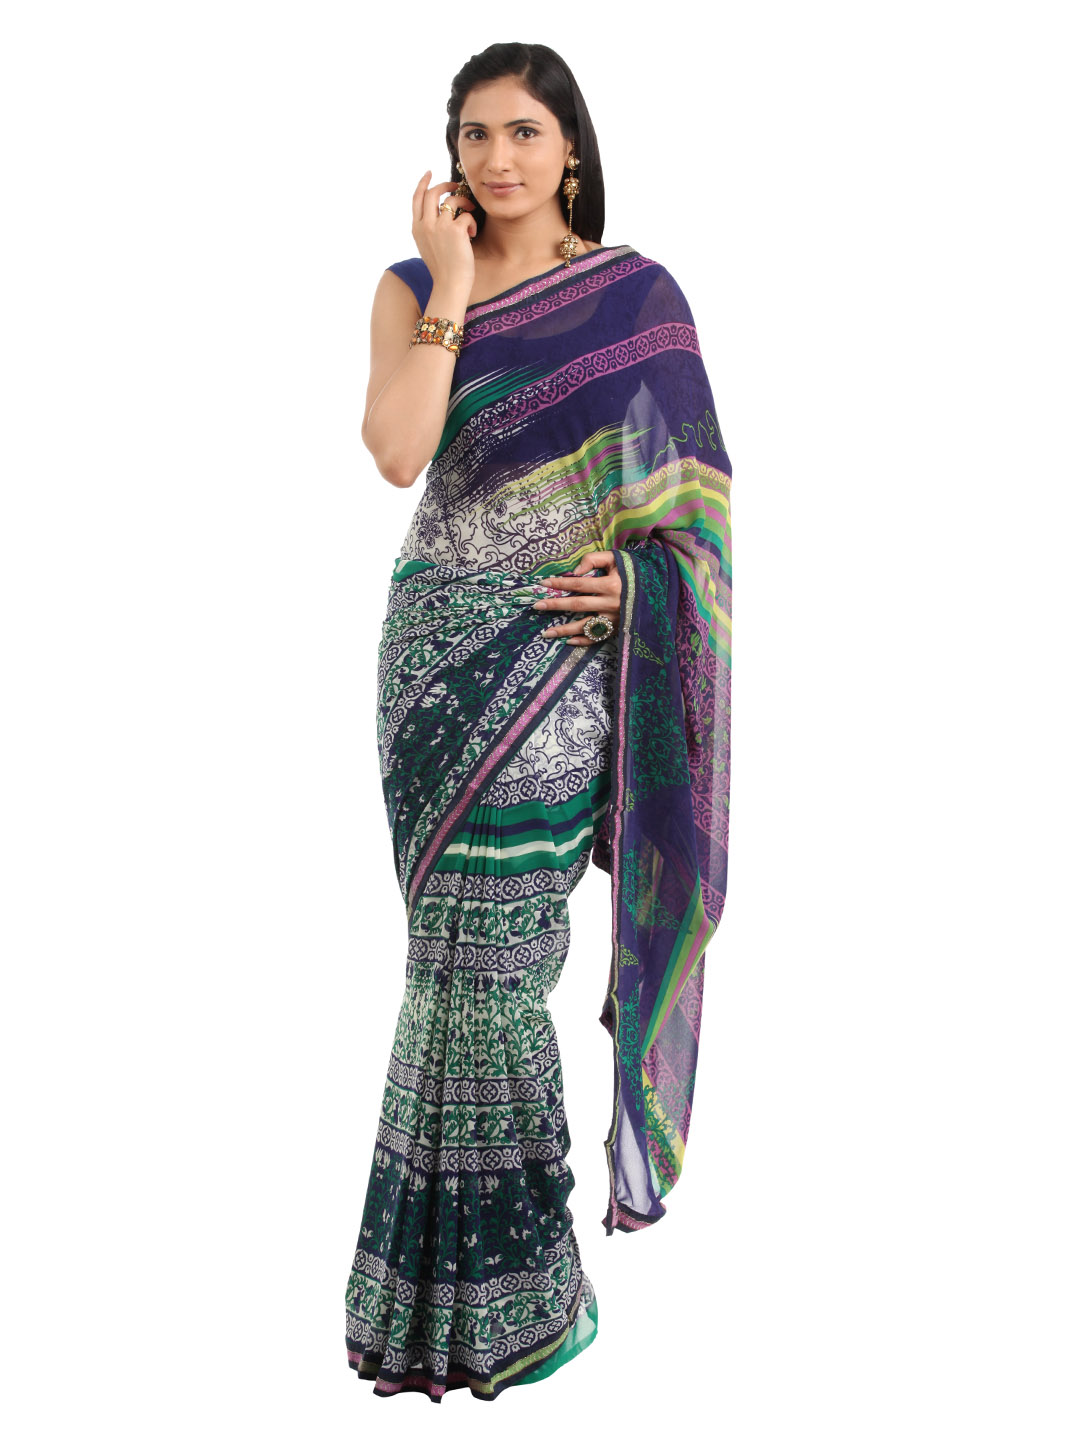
FNF Multi Coloured Printed Sari
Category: Apparel / Saree / Sarees
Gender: Women
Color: Multi
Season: Fall 2012
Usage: Ethnic